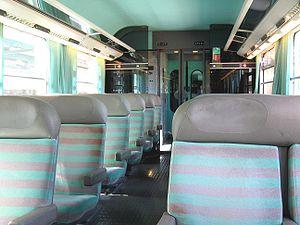
Dans le domaine des chemins de fer, une voiture voyageurs est une voiture de chemin de fer spécialement conçue pour le transport de passagers en position assise.
Les voitures Corail sont des voitures voyageurs de la Société nationale des chemins de fer français, mises en service entre 1975 et 1989.
Intercités, anciennement Corail Intercités, est la marque créée par la SNCF en janvier 2006, pour valoriser les trains de moyenne distance en France. Depuis le 2 janvier 2012, avec la fusion de Corail, Téoz, Lunéa et Intercités, la marque désigne tous les « trains classiques » de la SNCF, circulant de jour comme de nuit. Depuis le 13 décembre 2010, l'État est l'autorité organisatrice de ces trains qu'il nomme « trains d’équilibre du territoire ».